Liverpool School of Tropical Medicine

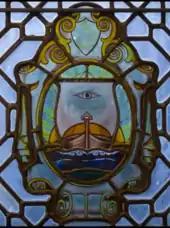
The school's traditional emblem depicted in a stained glass window in the main building

It was not long before the school, helped largely by private donations from individuals like Mary Kingsley (the author of "Travels in West Africa" and an expert in African culture), began to flourish. The school soon recruited the eminent physician Rubert Boyce as its inaugural dean. Boyce then set about the business of appointing teaching staff and secured the services of Ronald Ross as the school's first lecturer in Tropical Medicine. The department was based in the Thompson Yates Laboratory until 1903 when the Johnston Laboratories opened. In 1902 Ross became the first British recipient of the Nobel Prize in Physiology or Medicine for his work on malaria transmission and in the same year a separate department of Tropical Veterinary medicine was set up with a dedicated laboratory at Crofton Lodge in Runcorn to allow for the study of large animals. Other notable staff of the time included Joseph Everett Dutton who discovered one of the trypanosomes that cause sleeping sickness, Harold Wolferstan Thomas who developed the first effective treatment for the disease, and his collaborator Anton Breinl, who later became 'the father of tropical medicine' in Australia.